New Amsterdam's windmills

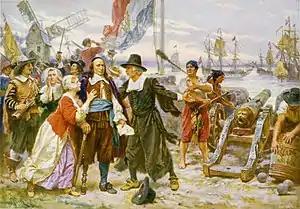
The Fall of New Amsterdam

In 1626, the first windmill in the settlement was constructed by Franchoys Fezardon on the northwestern tip of Governors Island. This windmill was funded by the company and described as a Sawmill used to cut the stand of hardwood trees found on "Noten Eylandt". In 1639, it was leased by Van Twiller along with other small buildings. However, as time went on, the windmill lost its functionality and was burned at the Director's request in 1648. The iron work of the windmill was salvaged before its destruction. It was the first windmill in New Netherland.